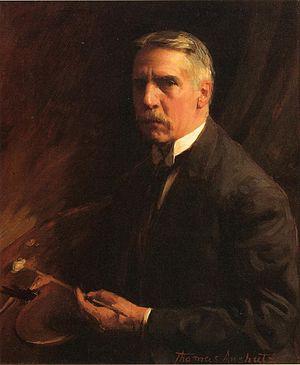
Autoportrait
Thomas Pollock Anshutz est un peintre naturaliste américain.